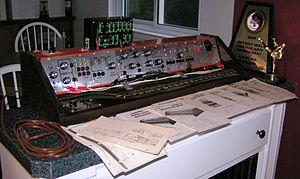
PAiA est un constructeur américain de matériel audio fondé en 1959 à Oklahoma City dans l'Oklahoma aux États-Unis par l'ingénieur électronicien John Simonton.